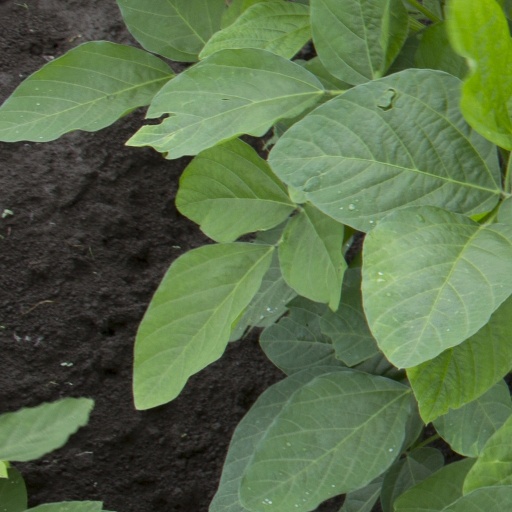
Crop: soybean